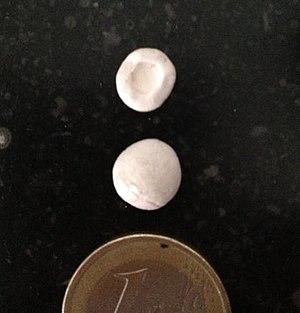
Gastrolithes d'écrevisse recueillis sur le plateau de Millevaches dans des épreintes d'écrevisses.
Les yeux d’écrevisses ou gastrolithes d’écrevisses sont des concrétions calcaires que ces crustacés fabriquent dans leur estomac.